Amanda Reid (taxonomist)

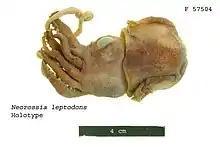
"Neorossia leptodons", a species of bobtail squid described by Reid in 1992

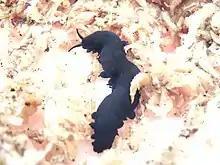
"Euperipatoides rowelli", a species of velvet worm described by Reid in 1996

Reid is an alumna of Macquarie University, a public research university in Sydney, Australia, where she completed a Bachelor of Science degree in 1984. She completed a Master of Science degree in 1990, with a thesis titled "Taxonomic review of the Australian Rossiinae (Cephalopoda : Sepiolidae)."